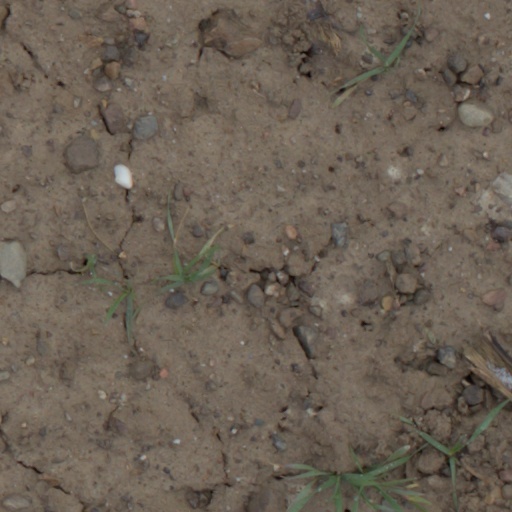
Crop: wheat